McCarthy General Store

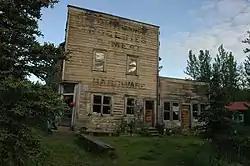

The McCarthy General Store is a historic former general store and boarding house at Kennecott and Skolai Streets in the small community of McCarthy, Alaska, located in the heart of Wrangell-St. Elias National Park and Preserve. At two stories in height and measuring , it is McCarthy's largest building, and one of its oldest. It was built in 1914, during the mining boom at nearby Kennecott. The store occupied the ground floor of the building, and the upper level had eleven rooms for boarders. The building was abandoned after the mining boom ended in the 1930s.